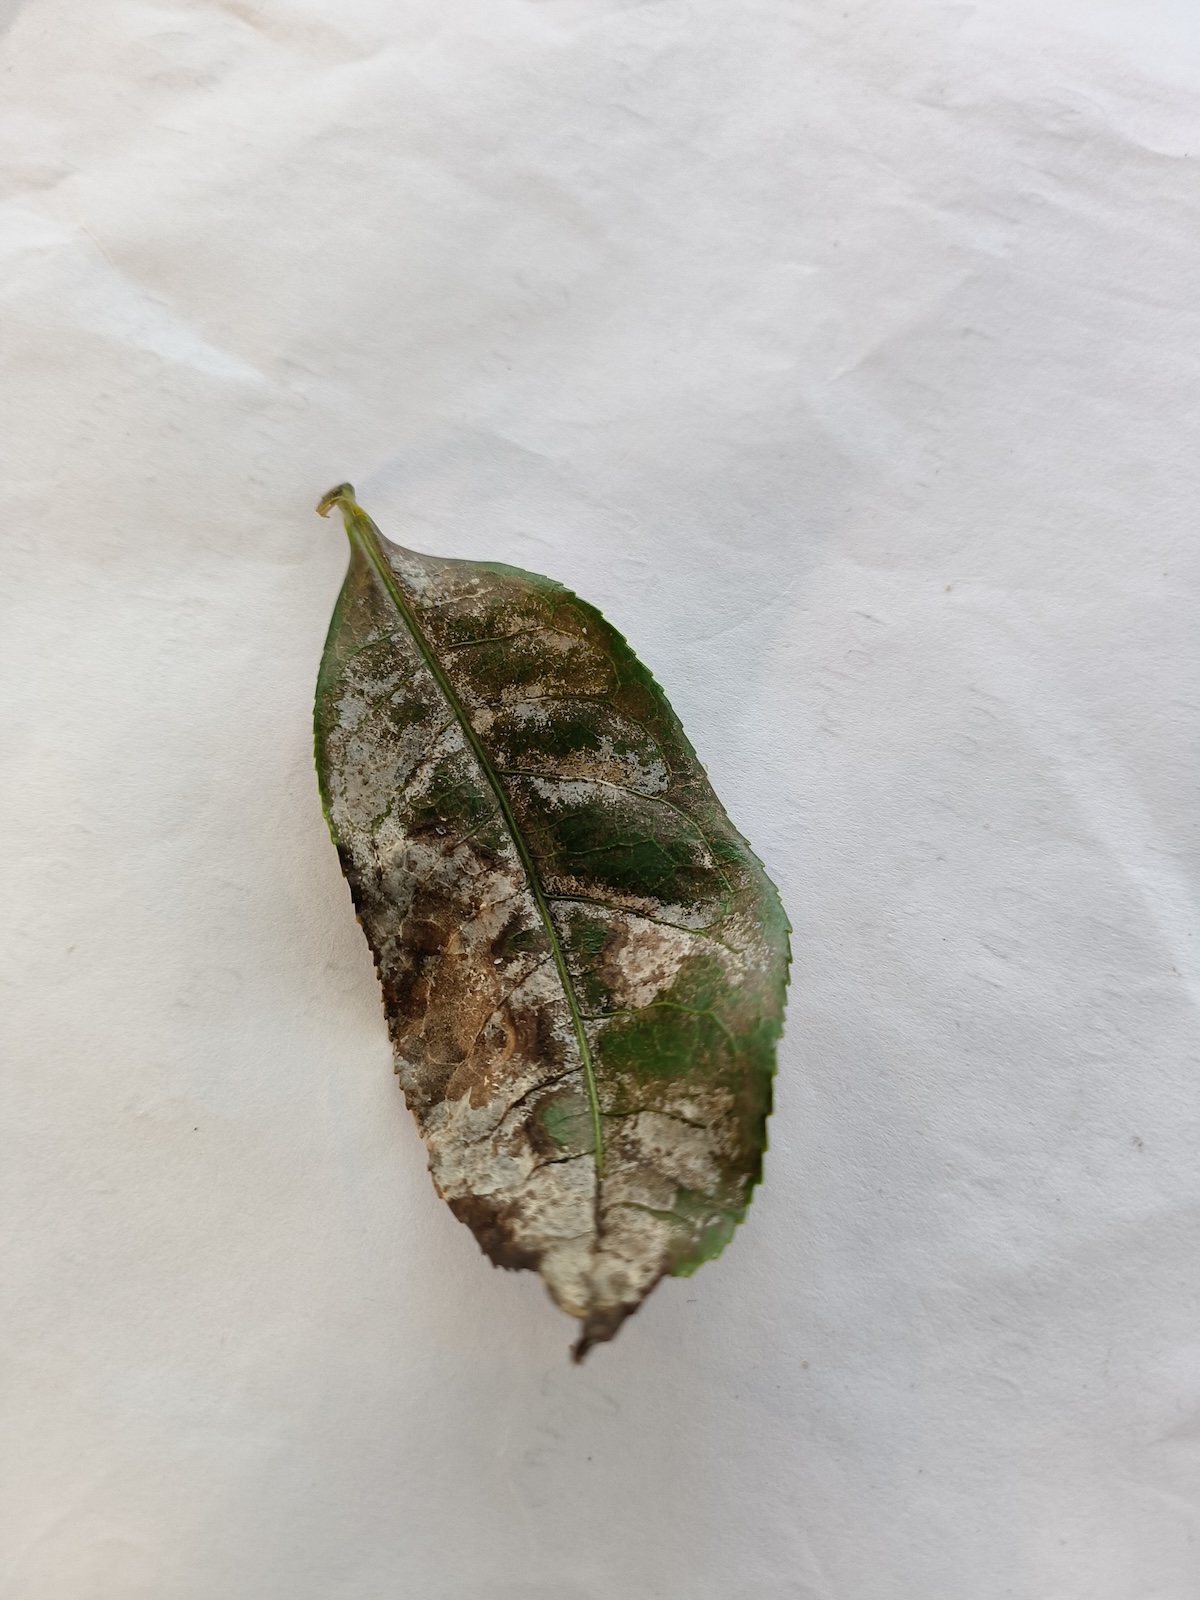
Label: Red spider